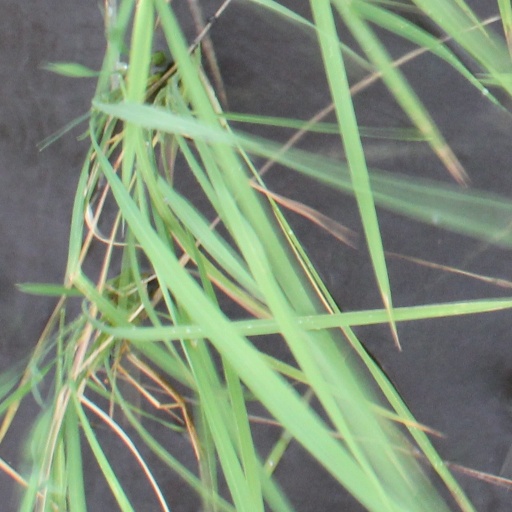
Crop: rice